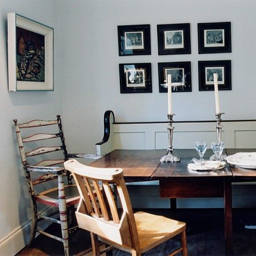
how to create a rustic dining room - the key ingredients in making this room chic , stylish and on trend .